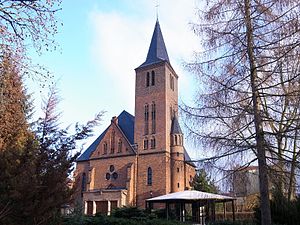
Sandersdorf-Brehna
Den katolske kirke i Sandersdorf
Sandersdorf-Brehna er en kommune i Landkreis Anhalt-Bitterfeld i den tyske delstat Sachsen-Anhalt. Kommunen ligger i den sydøstlige del af delstaten.